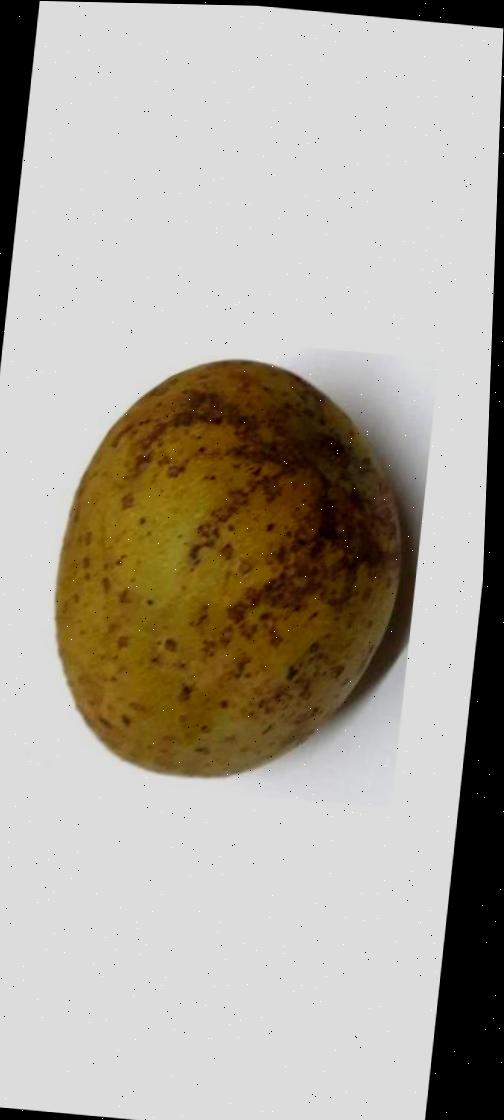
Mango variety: Gourmoti